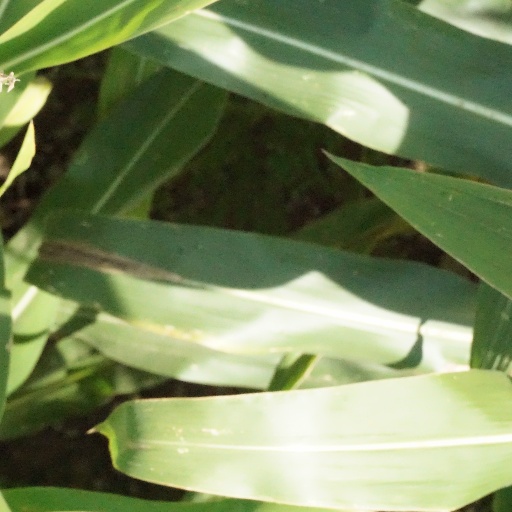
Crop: maize; corn